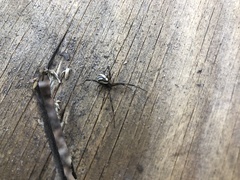
Species: Lactrodectus_hesperus